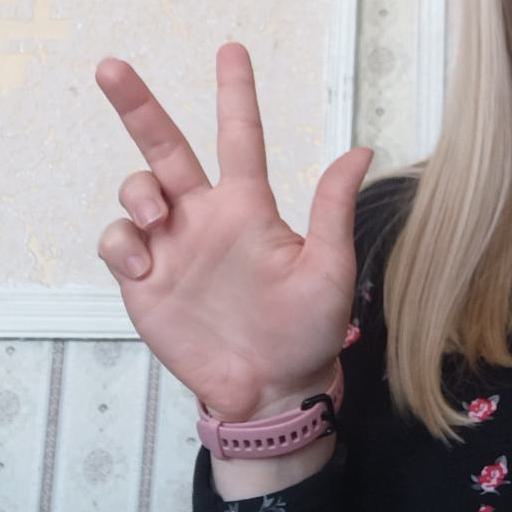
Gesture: three2